Fiji

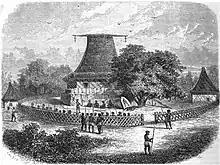
Bure-kalou or temple, and scene of cannibalism

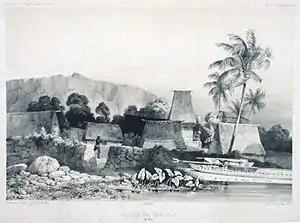
Levuka, 1842

Pottery art from Fijian towns shows that Fiji was settled by Austronesian peoples by at least 3500 to 1000 BC, with Melanesians following around a thousand years later, although there are still many open questions about the specific dates and patterns of human migration. It is believed that either the Lapita people or the ancestors of the Polynesians settled the islands first, but not much is known of what became of them after the Melanesians arrived; the old culture may have had some influence on the new one, and archaeological evidence shows that some of the migrants moved on to Samoa, Tonga and even Hawai'i. Archeological evidence also shows signs of human settlement on Moturiki Island beginning at least by 600 BC and possibly as far back as 900 BC. Although some aspects of Fijian culture are similar to the Melanesian culture of the western Pacific, Fijian culture has a stronger connection to the older Polynesian cultures. The evidence is clear that there was trade between Fiji and neighbouring archipelagos long before Europeans made contact with Fiji.